Ghostbusters: Afterlife

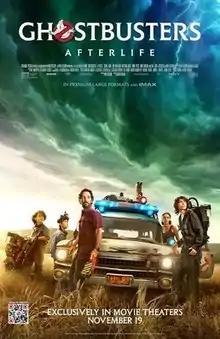
Theatrical release poster

Ghostbusters: Afterlife is a 2021 American supernatural comedy film directed by Jason Reitman from a screenplay he wrote with Gil Kenan. It is the sequel to "Ghostbusters" (1984) and "Ghostbusters II" (1989), the third mainline installment, and the fourth film overall in the "Ghostbusters" franchise. The film stars Carrie Coon, Finn Wolfhard, Mckenna Grace, and Paul Rudd, alongside Bill Murray, Dan Aykroyd, Ernie Hudson, Annie Potts, and Sigourney Weaver reprising their characters from the earlier films. Set 32 years after the events of "Ghostbusters II", it follows a single mother and her children who move to an Oklahoma farm they inherited from her estranged father Egon Spengler, a member of the original Ghostbusters.